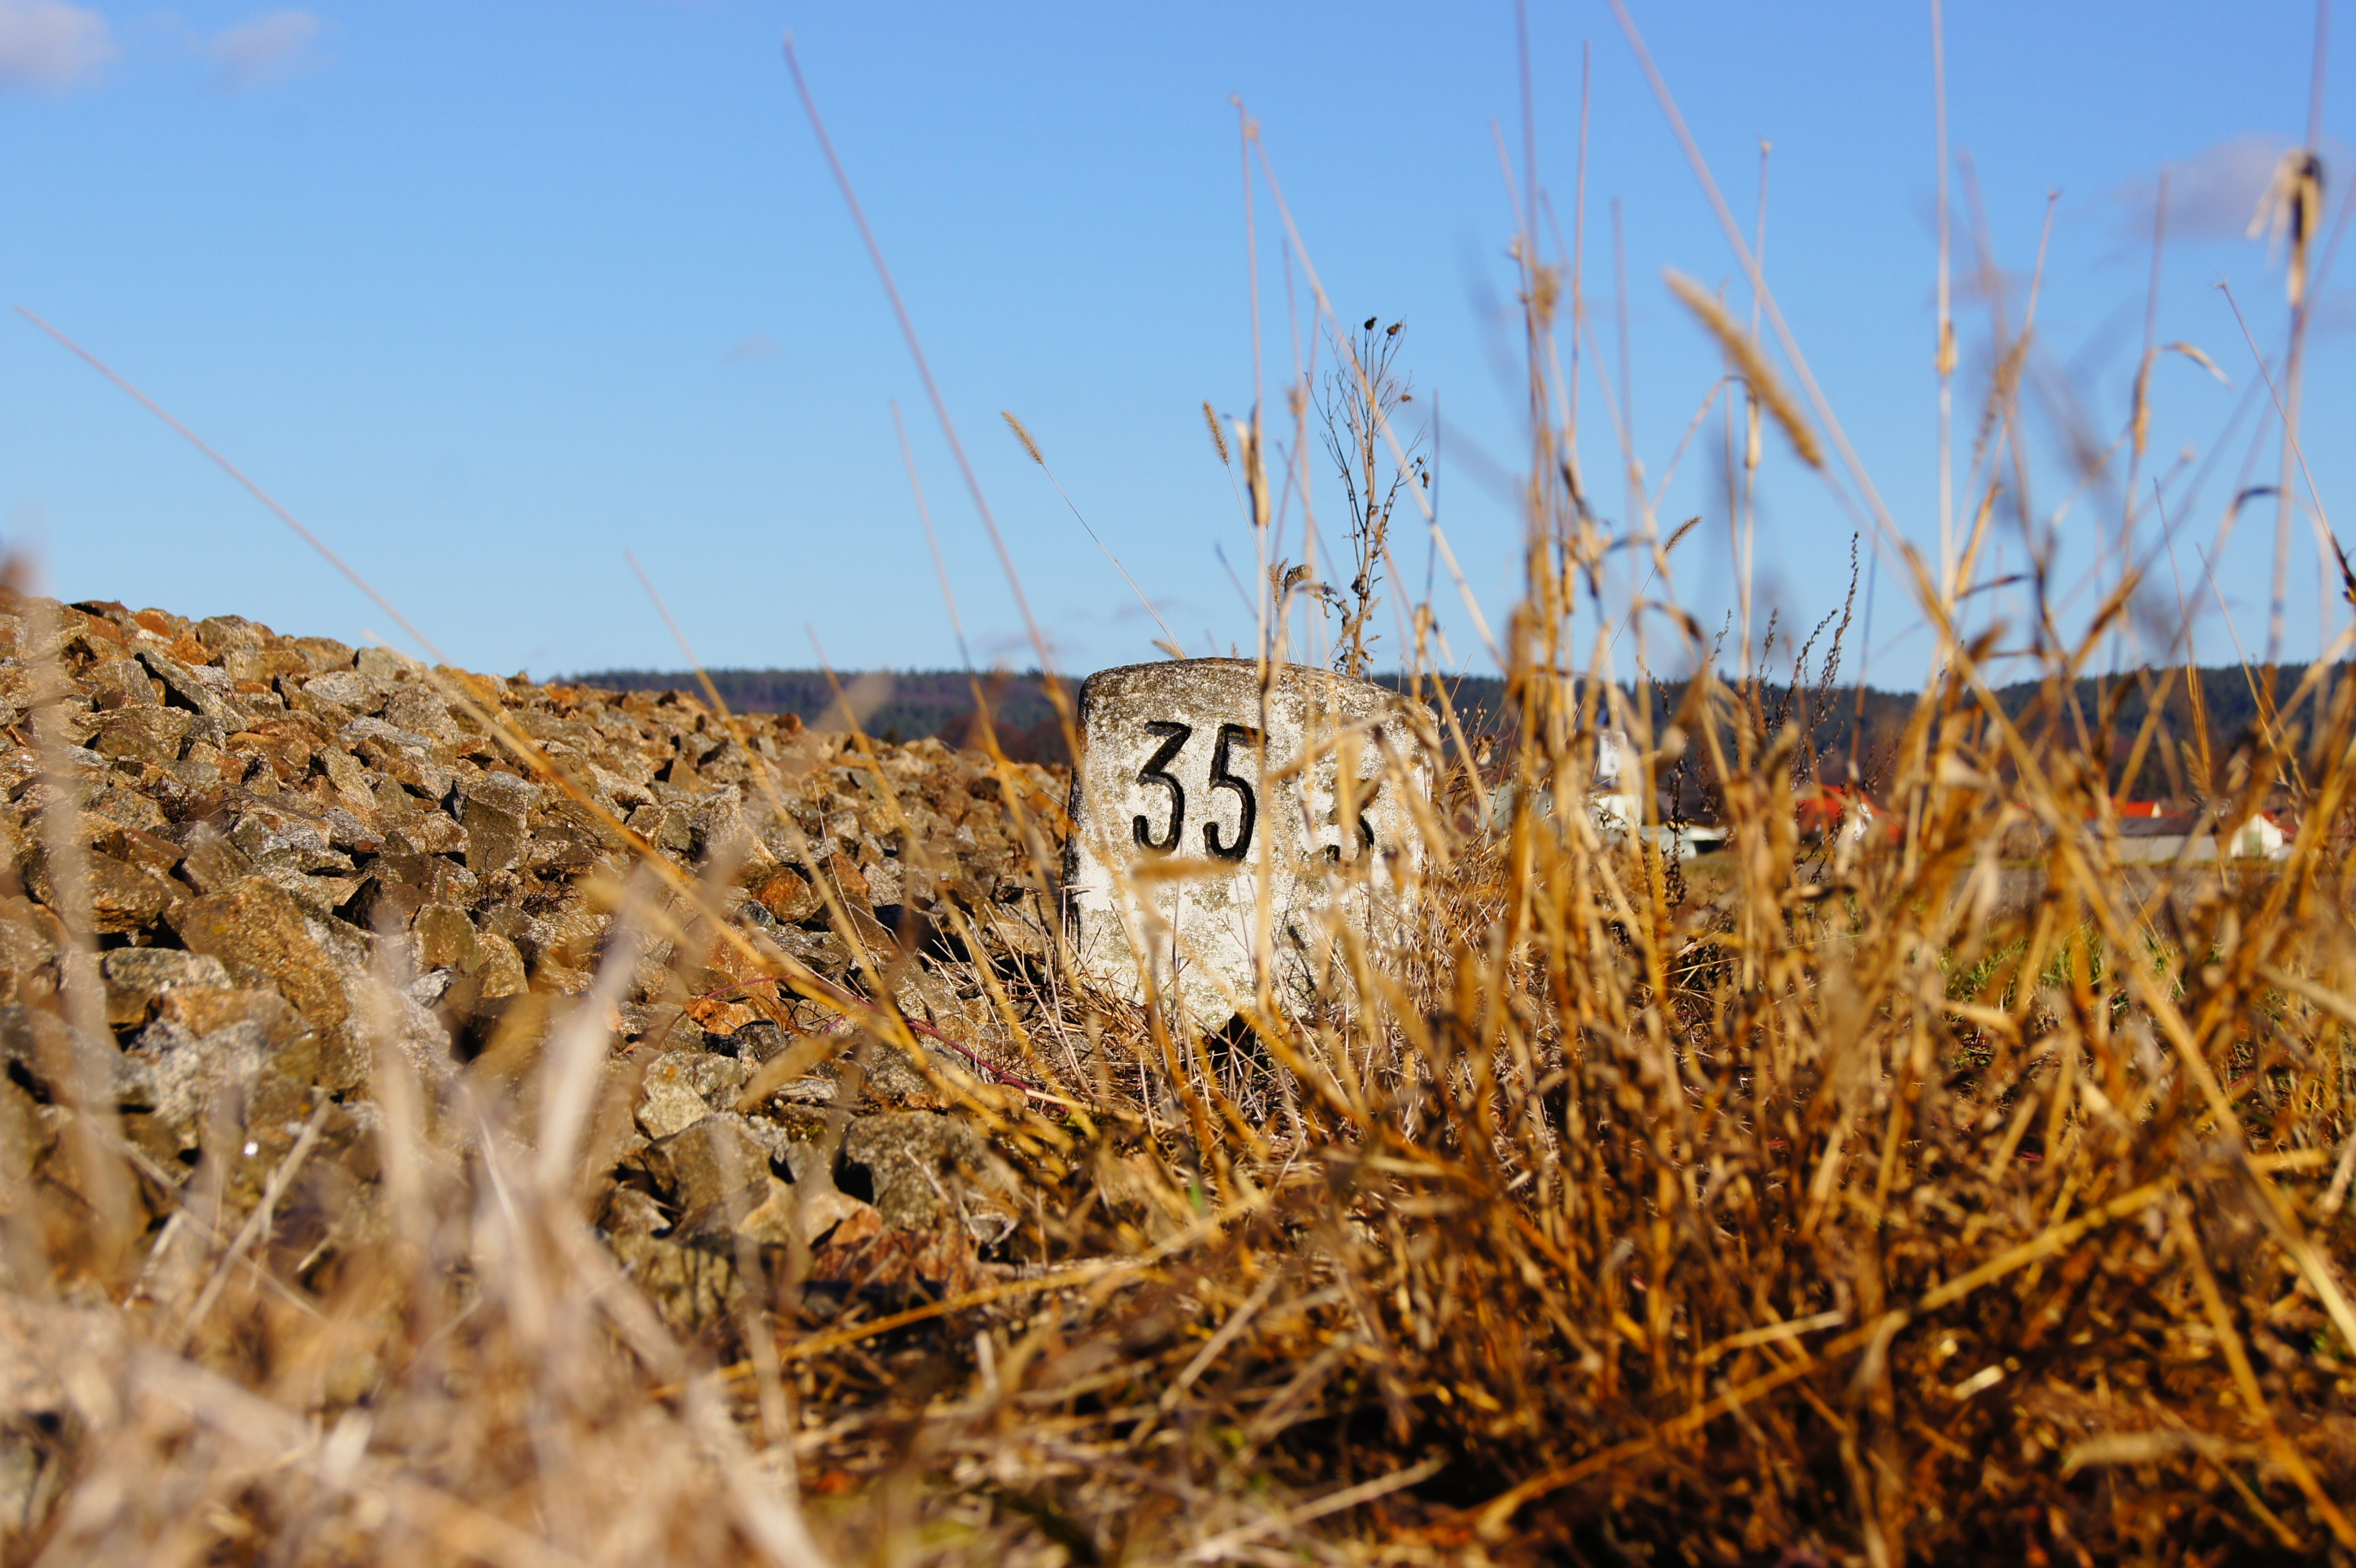
grass, railway, prairie, crop, soil, landmark, agriculture, wetland, mark, habitat, milestone, mileage, natural environment, grass family